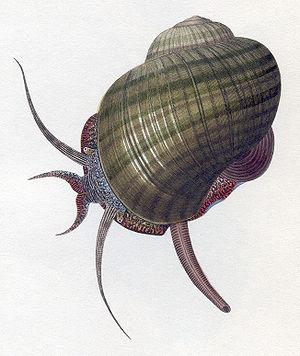
Un siphon est, en anatomie, un organe tubulaire mécanique, plus ou moins long et parfois mobile présent chez certains animaux.